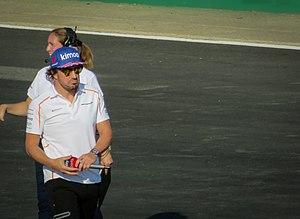
Le championnat du monde de Formule 1 2018 est la 69ᵉ édition du championnat du monde de Formule 1. Il comporte vingt-et-une courses, avec les retours au calendrier des Grands Prix de France et d'Allemagne et démarre le 25 mars en Australie, pour s'achever le 25 novembre à Abou Dabi. Il marque une évolution inédite pour l'esthétique des Formule 1 et pour la sécurité des pilotes : la présence du Halo, une structure de protection frontale du cockpit des monoplaces conçue pour protéger la tête des pilotes d'un choc avec un objet en mouvement. Le championnat des pilotes est remporté par Lewis Hamilton le 28 octobre à l'arrivée du Grand Prix du Mexique, dix-neuvième des vingt-et-une manches du championnat et celui des constructeurs par Mercedes Grand Prix pour la cinquième fois consécutive à l'arrivée de la course suivante au Brésil le 11 novembre.
Le Grand Prix automobile de Grande-Bretagne 2018 disputé le 8 juillet 2018 sur le circuit de Silverstone, est la 986ᵉ épreuve du championnat du monde de Formule 1 courue depuis 1950, à l'endroit où se disputa aussi la première d'entre-elles. Il s'agit de la 69ᵉ édition du Grand Prix de Grande-Bretagne comptant pour le championnat du monde de Formule 1, la cinquante-deuxième disputée sur le circuit de Silverstone et la dixième manche du championnat 2018.